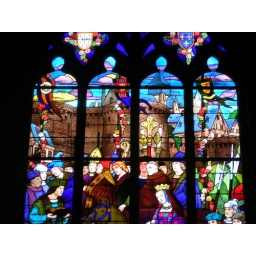
Stained glass window in Dinan church